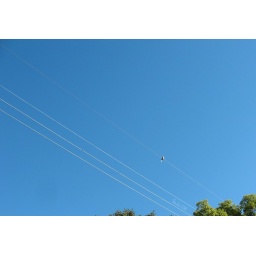
Above - against a blue sky ...